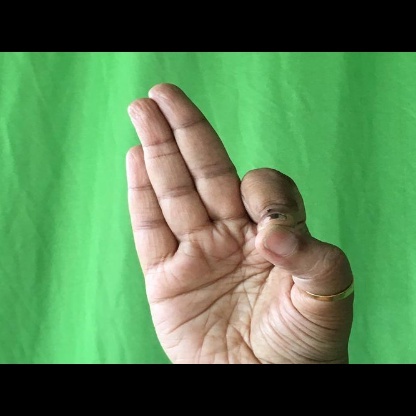
Mudra: Aralam